Pamplona Cathedral

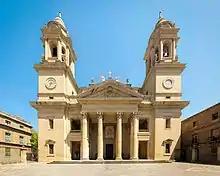
Pamplona Cathedral

Pamplona Cathedral or Cathedral of Saint Mary of the Assumption is a Roman Catholic church in the archdiocese of Pamplona, Spain. The current 15th century Gothic church replaced an older Romanesque one. Archaeological excavations have revealed the existence of another two earlier churches. The Neoclassical façade was designed by Ventura Rodríguez in 1783. It has a 13th-14th-century Gothic cloister that provides access to two other Gothic rooms: the Barbazan chapel and the refectory. The Mediaeval kings of Navarre were crowned and some also buried there. The Navarrese "Cortes" (Parliament) was held there during the early modern ages.